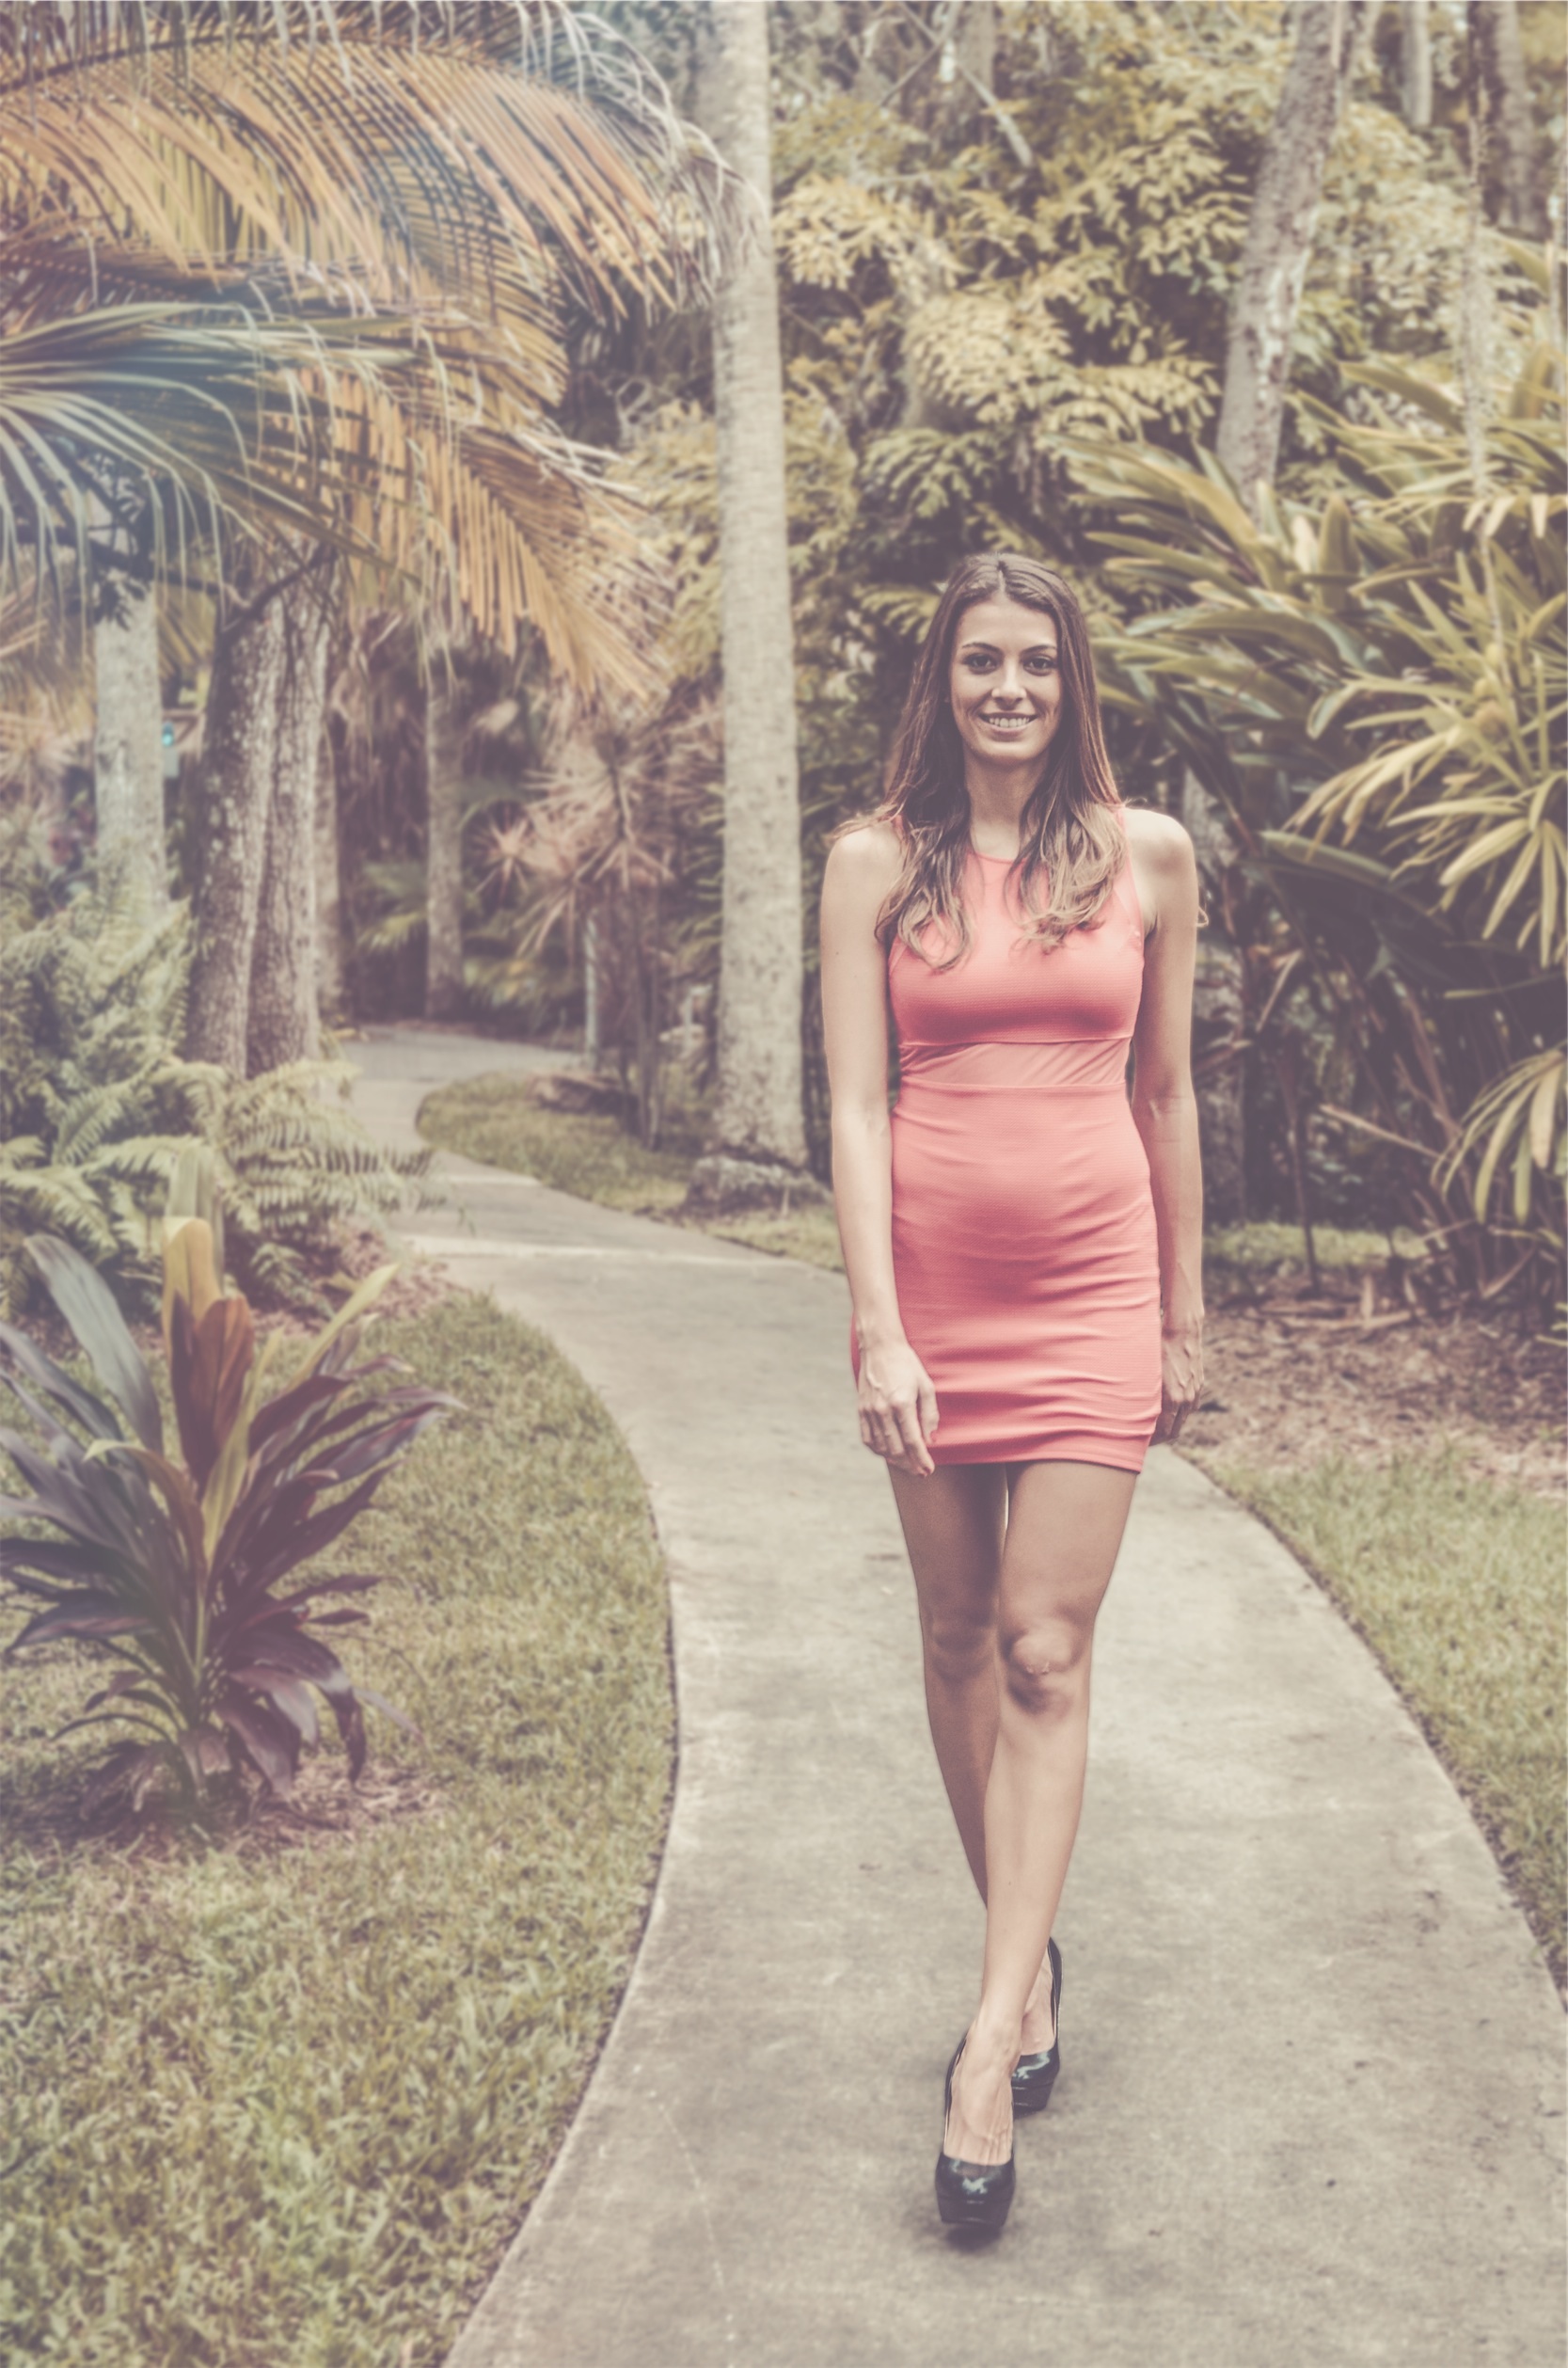
path, walking, people, girl, woman, photography, brunette, model, spring, fashion, pink, season, long hair, trees, dress, photograph, beauty, beautiful, sexy, image, pretty, photo shoot, high heels